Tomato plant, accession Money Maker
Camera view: tilt-top (135 deg); turntable rotation: 120 degrees
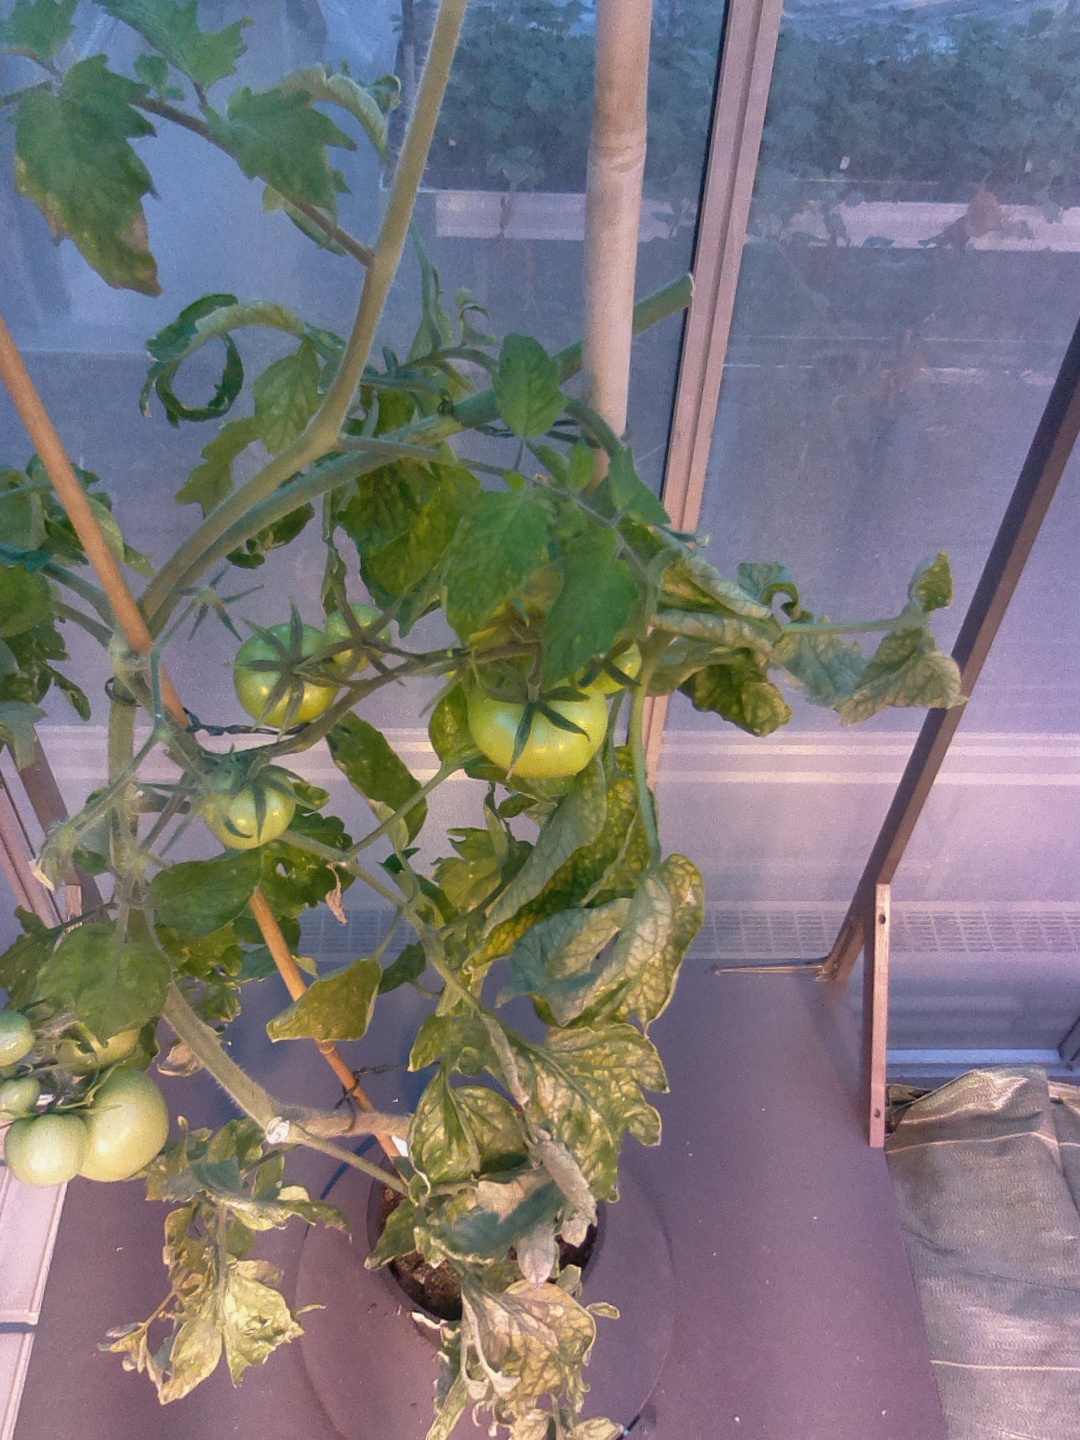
BBCH growth stage 79: 90% -100% of final fruit size